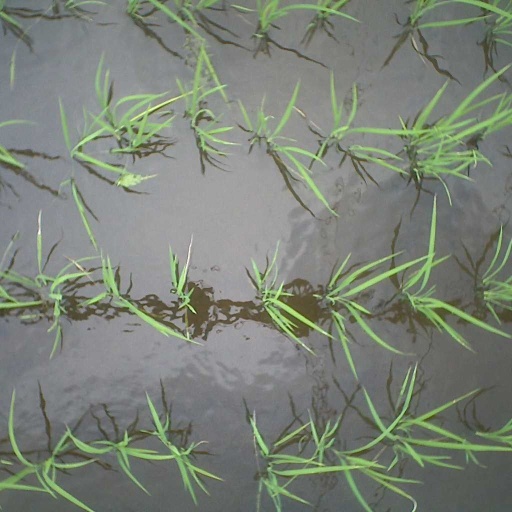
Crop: rice